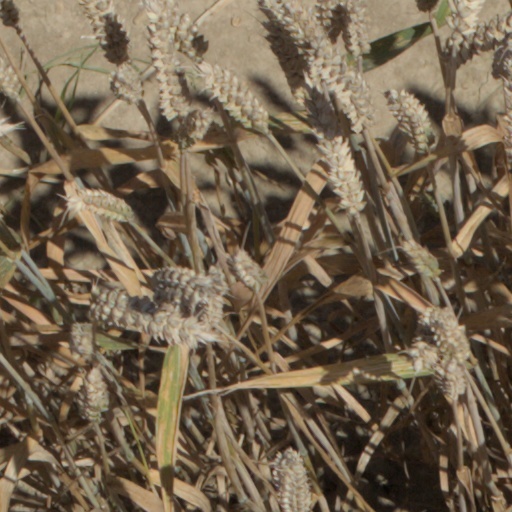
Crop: wheat